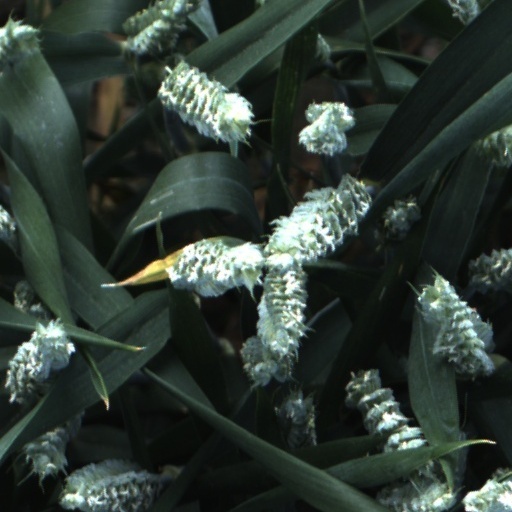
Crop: wheat